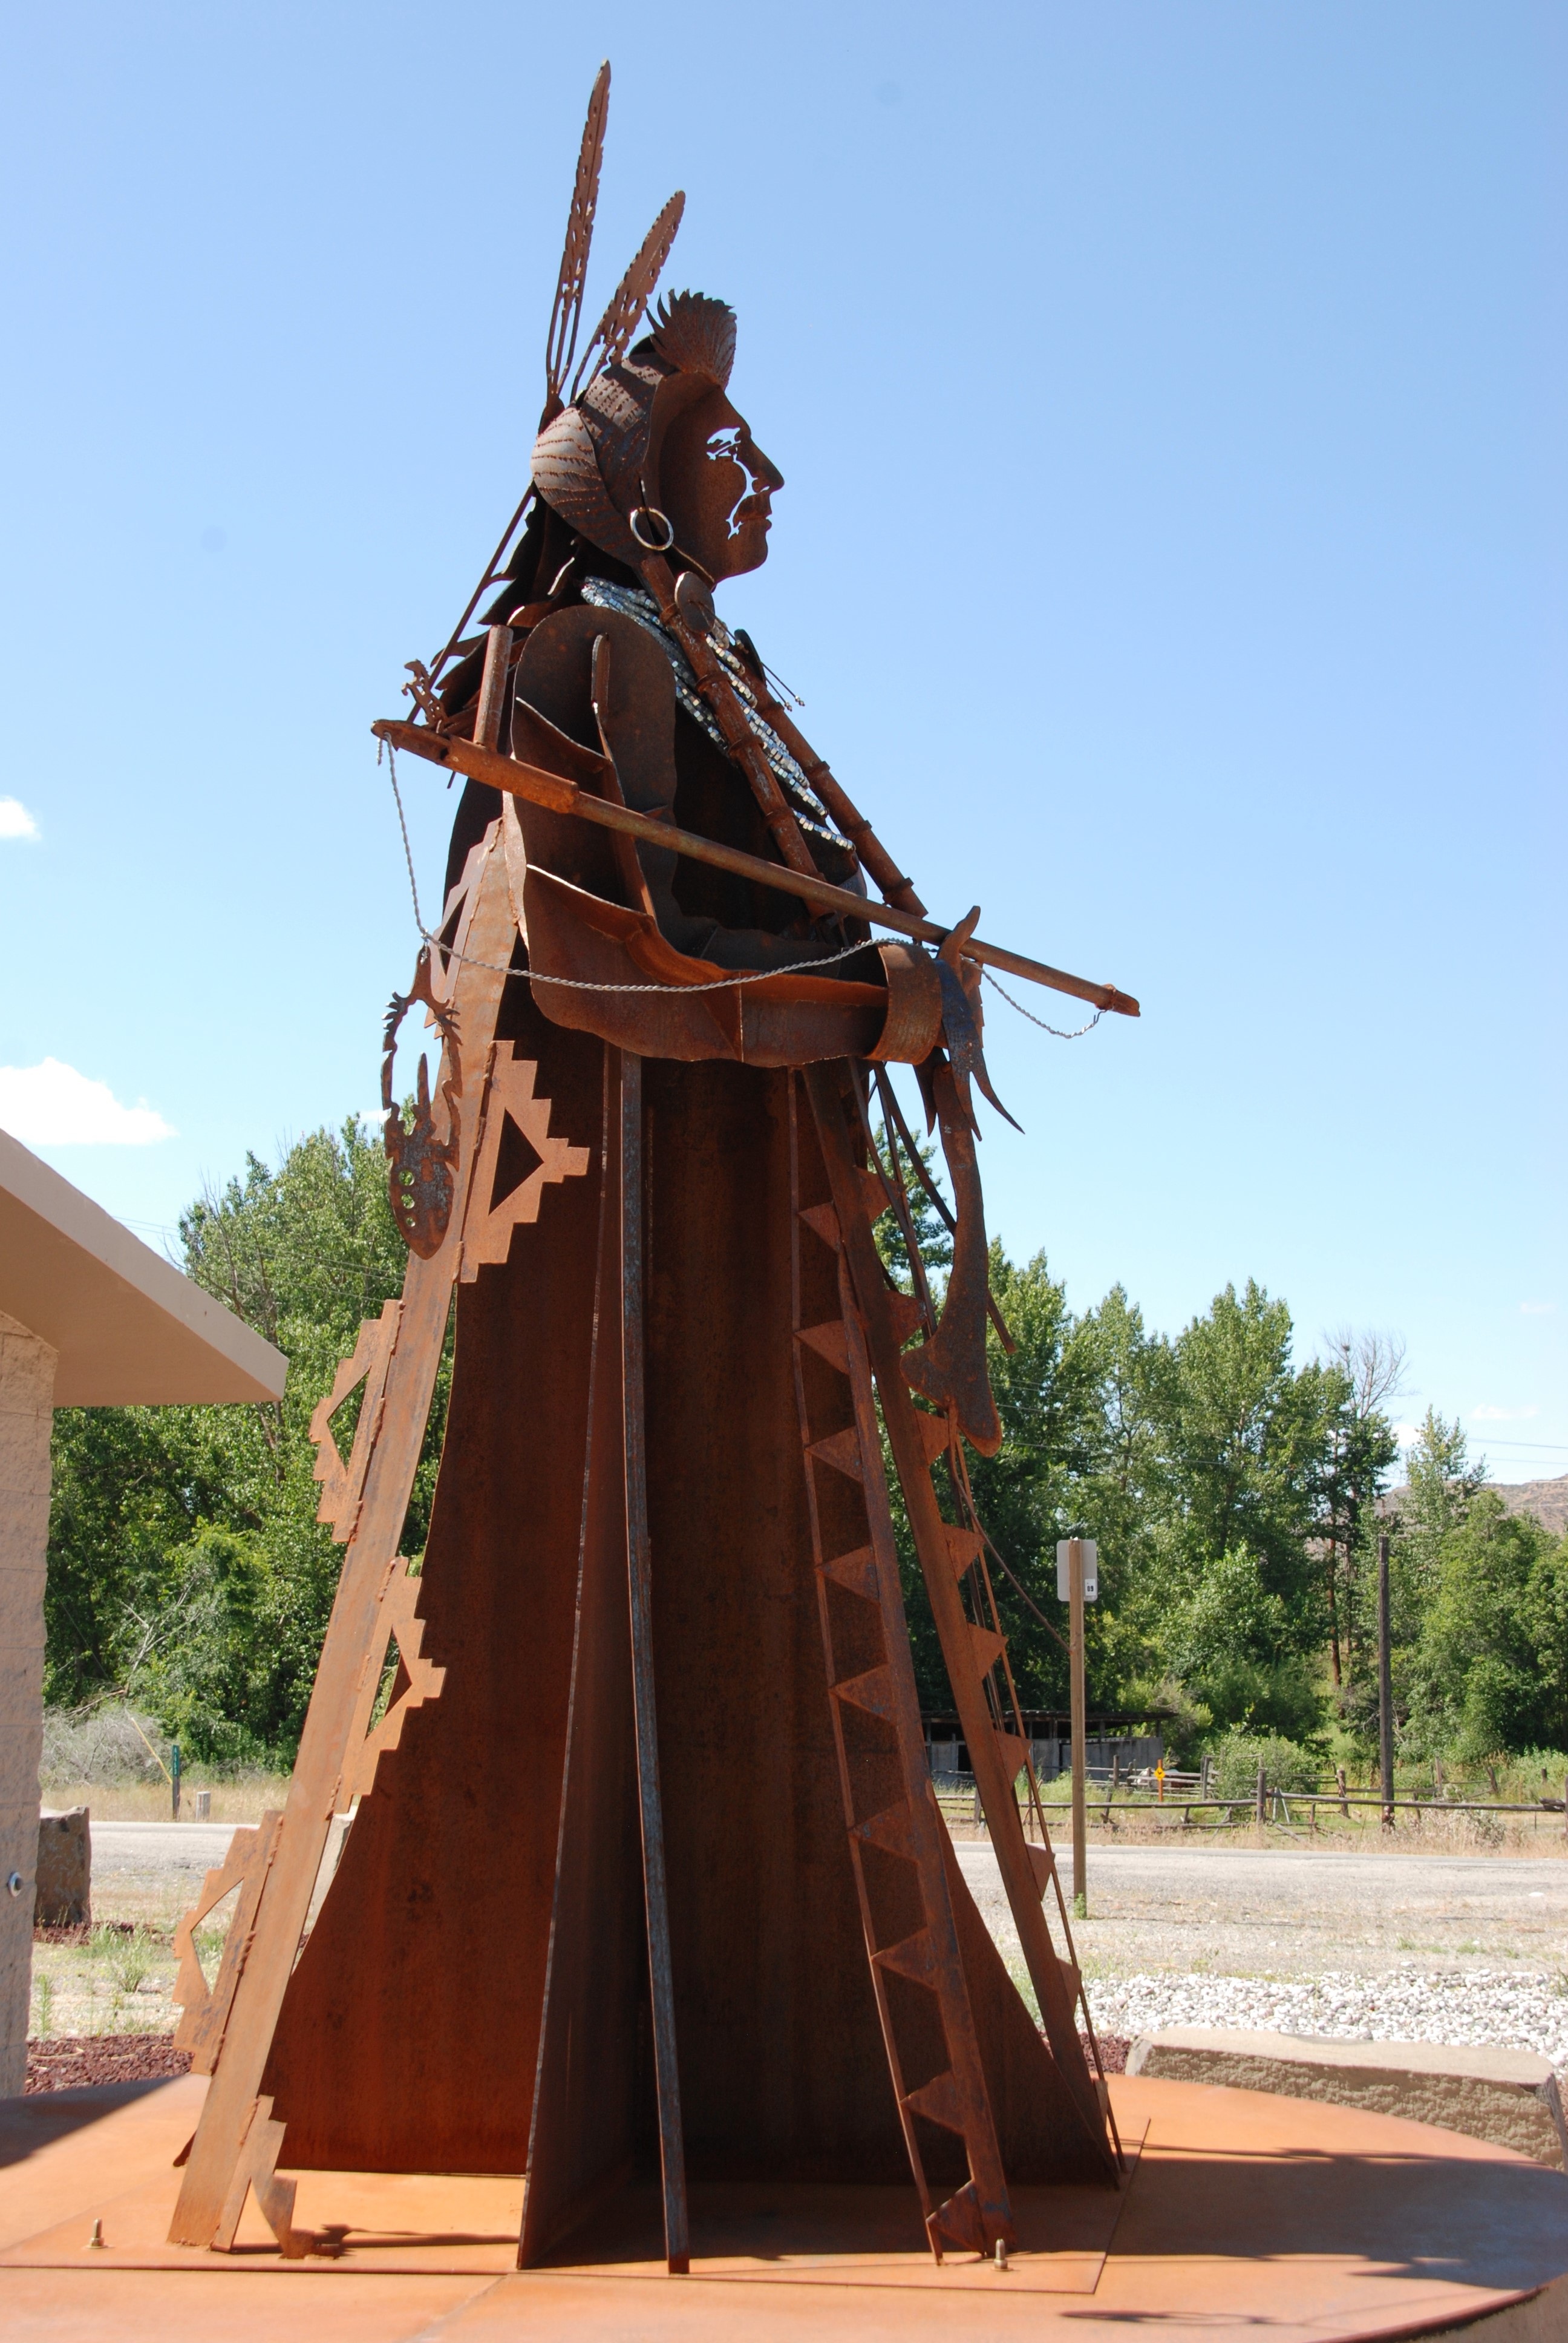
wood, windmill, building, rust, statue, tower, metal, sculpture, mill, image, north america, native american, washington state, rust color, chief joseph, man made object